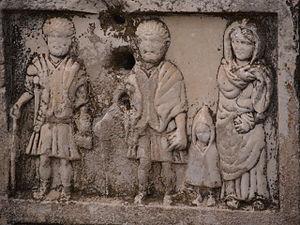
Stobi est une ville antique de Péonie, région de la Macédoine septentrionale. Elle est située sur la rive gauche de l'Érigon, non loin de son confluent avec l'Axios - actuel Vardar - dans la municipalité de Gradsko. À 150 km environ au nord de Thessalonique et à 80 km au sud de Skopje, Stobi occupait une importante position de verrou dans la vallée du Vardar, sur l'axe stratégique reliant la Mer Égée au bassin du Danube, comme l'indique Artémidore, cité par Strabon. Également reliée à la Via Egnatia par Heraclea Lyncestis, et à Sardique par une troisième route, Stobi jouissait d'une position particulièrement favorable qui explique sa prospérité, et son importance militaire, lorsque l'axe Thessalonique-Sirmium devint vital pour cette partie de l'empire romain.